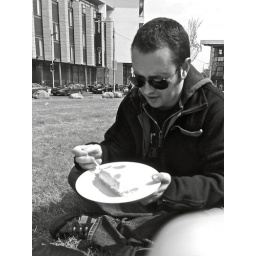
sitting in ballymun centre eating cake was a very surreal but nice experience...